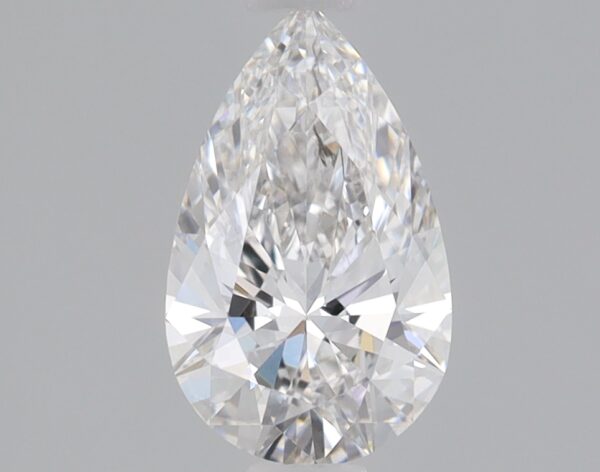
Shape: pear
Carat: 0.85
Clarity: VS2
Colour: E
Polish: EX
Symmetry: EX
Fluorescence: NONE
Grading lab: IGI
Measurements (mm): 8.66 x 5.31 x 3.25